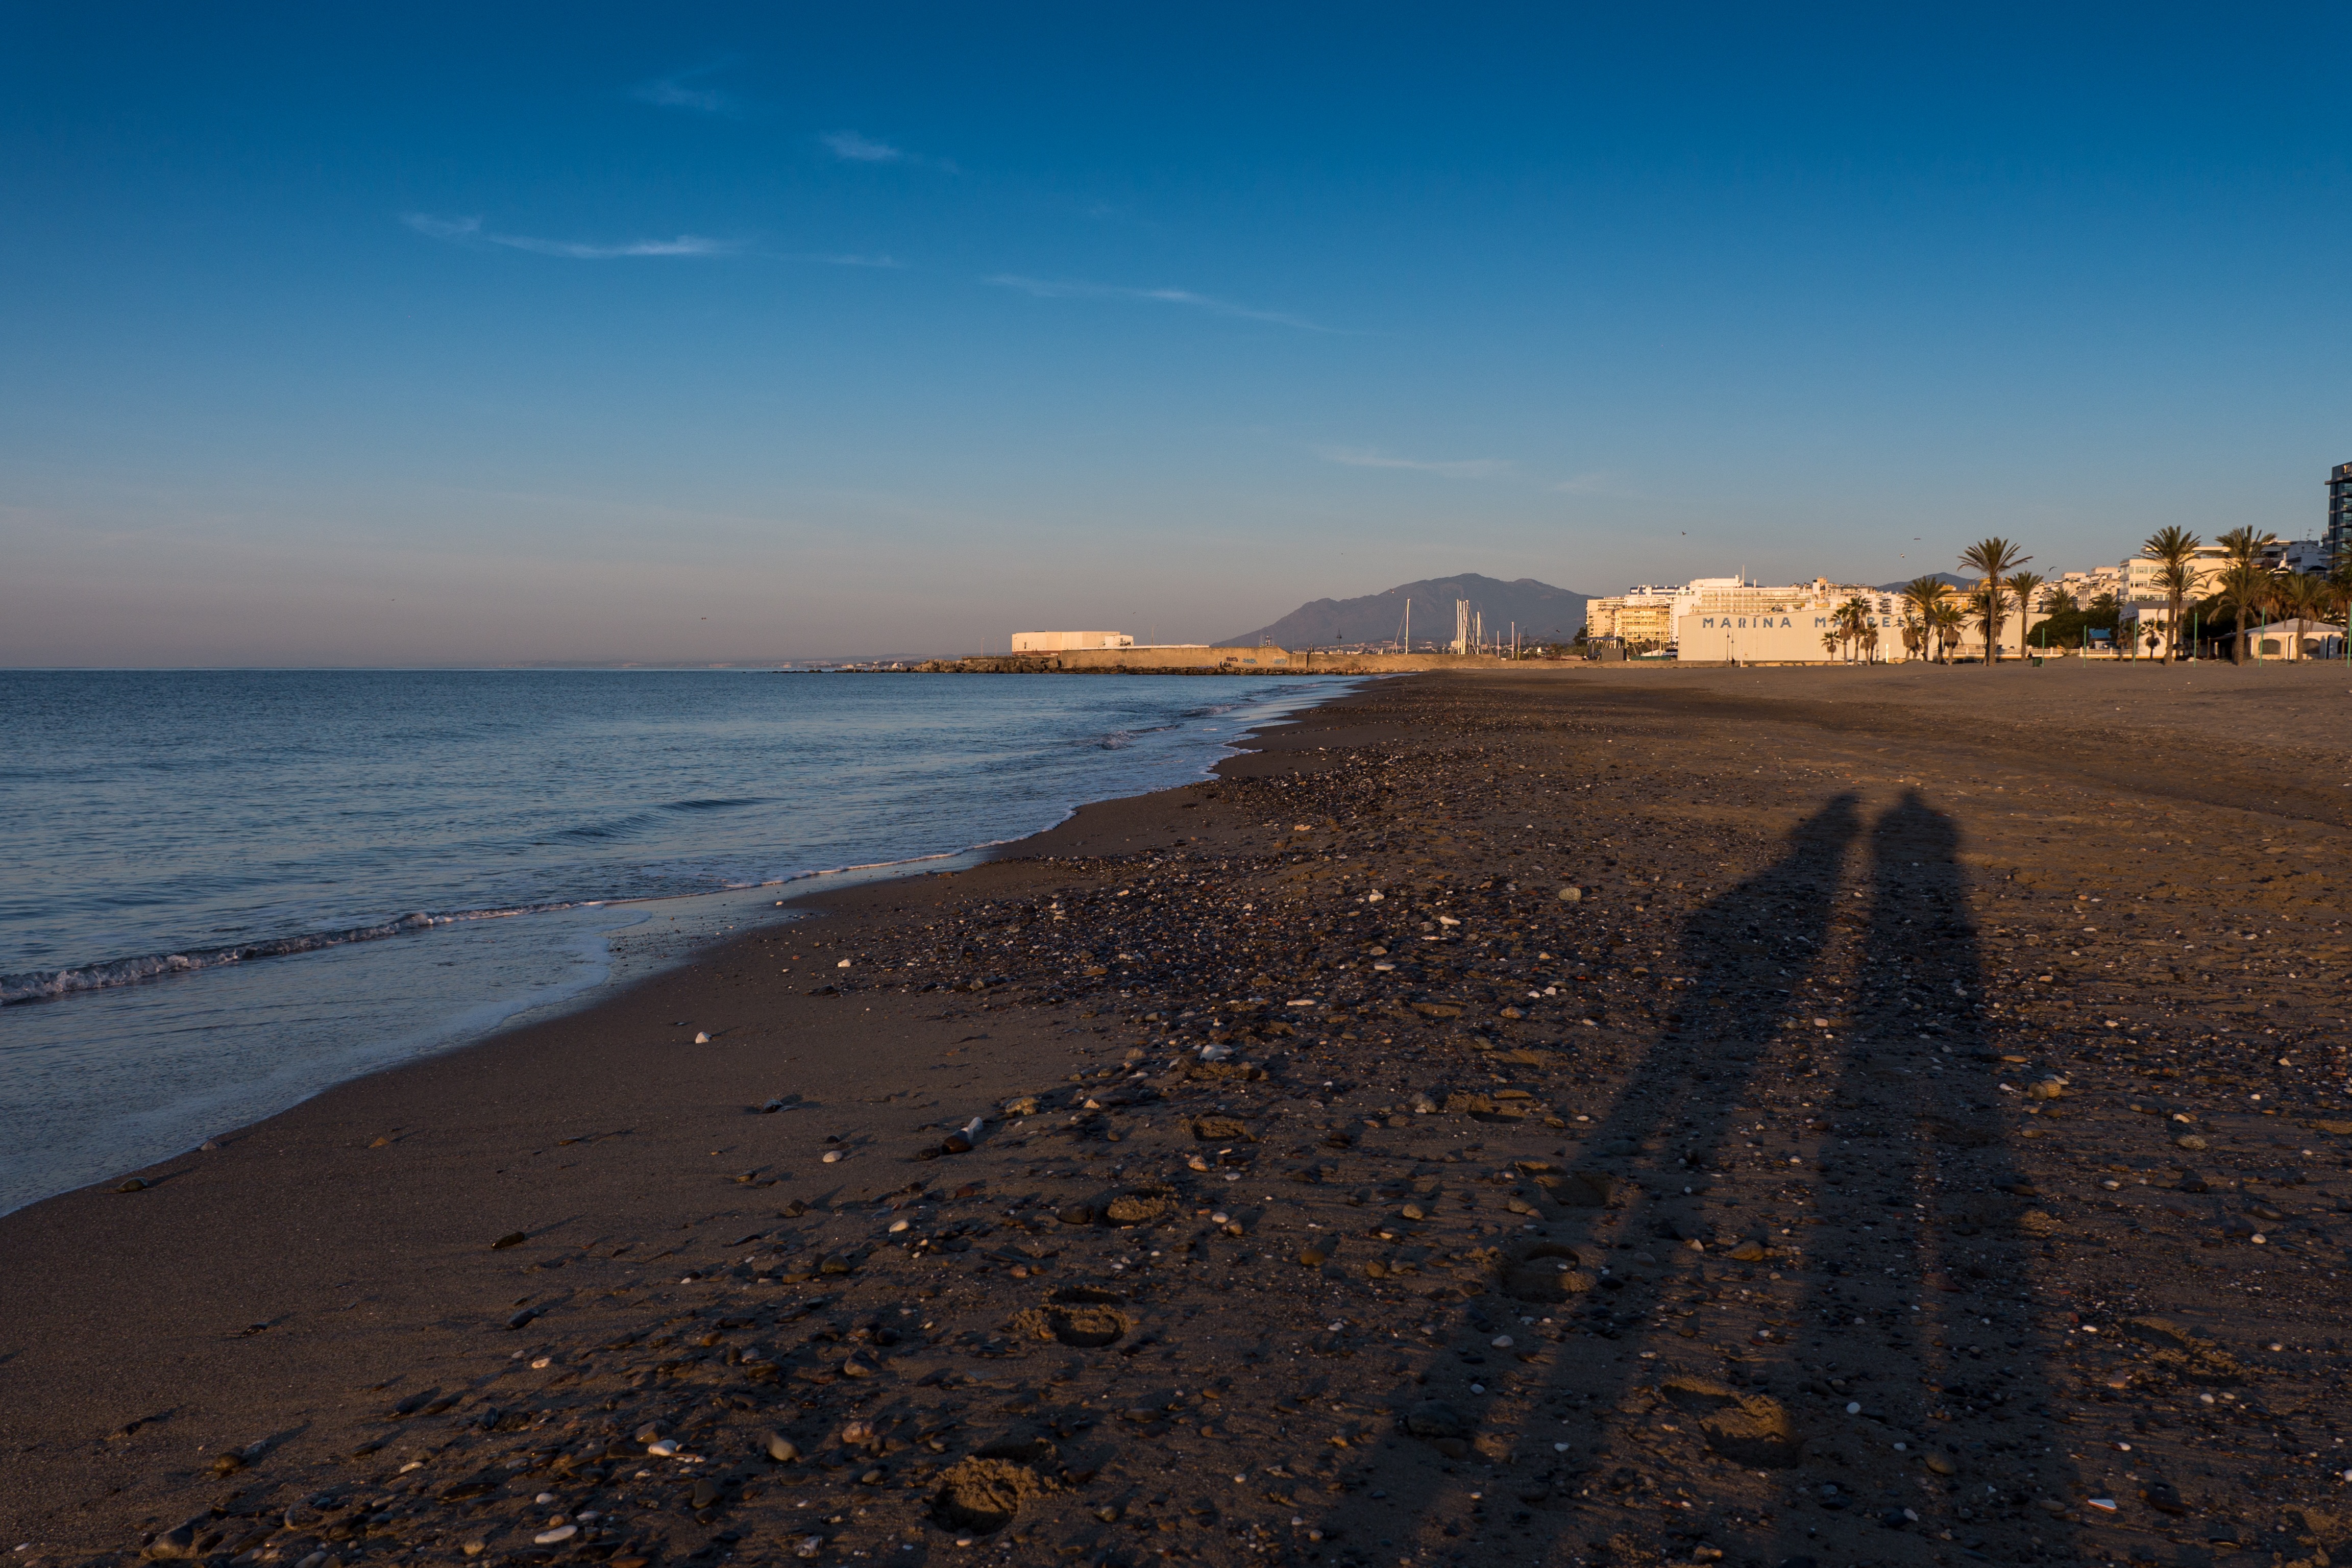
beach, landscape, sea, coast, water, sand, ocean, horizon, sun, sunrise, sunset, sunlight, morning, shore, wave, dawn, home, dusk, evening, orange, holiday, bay, blue, rest, body of water, lights, clouds, spain, andalusia, costa, cape, malaga, awakening, marbella, tomorrow, wind wave